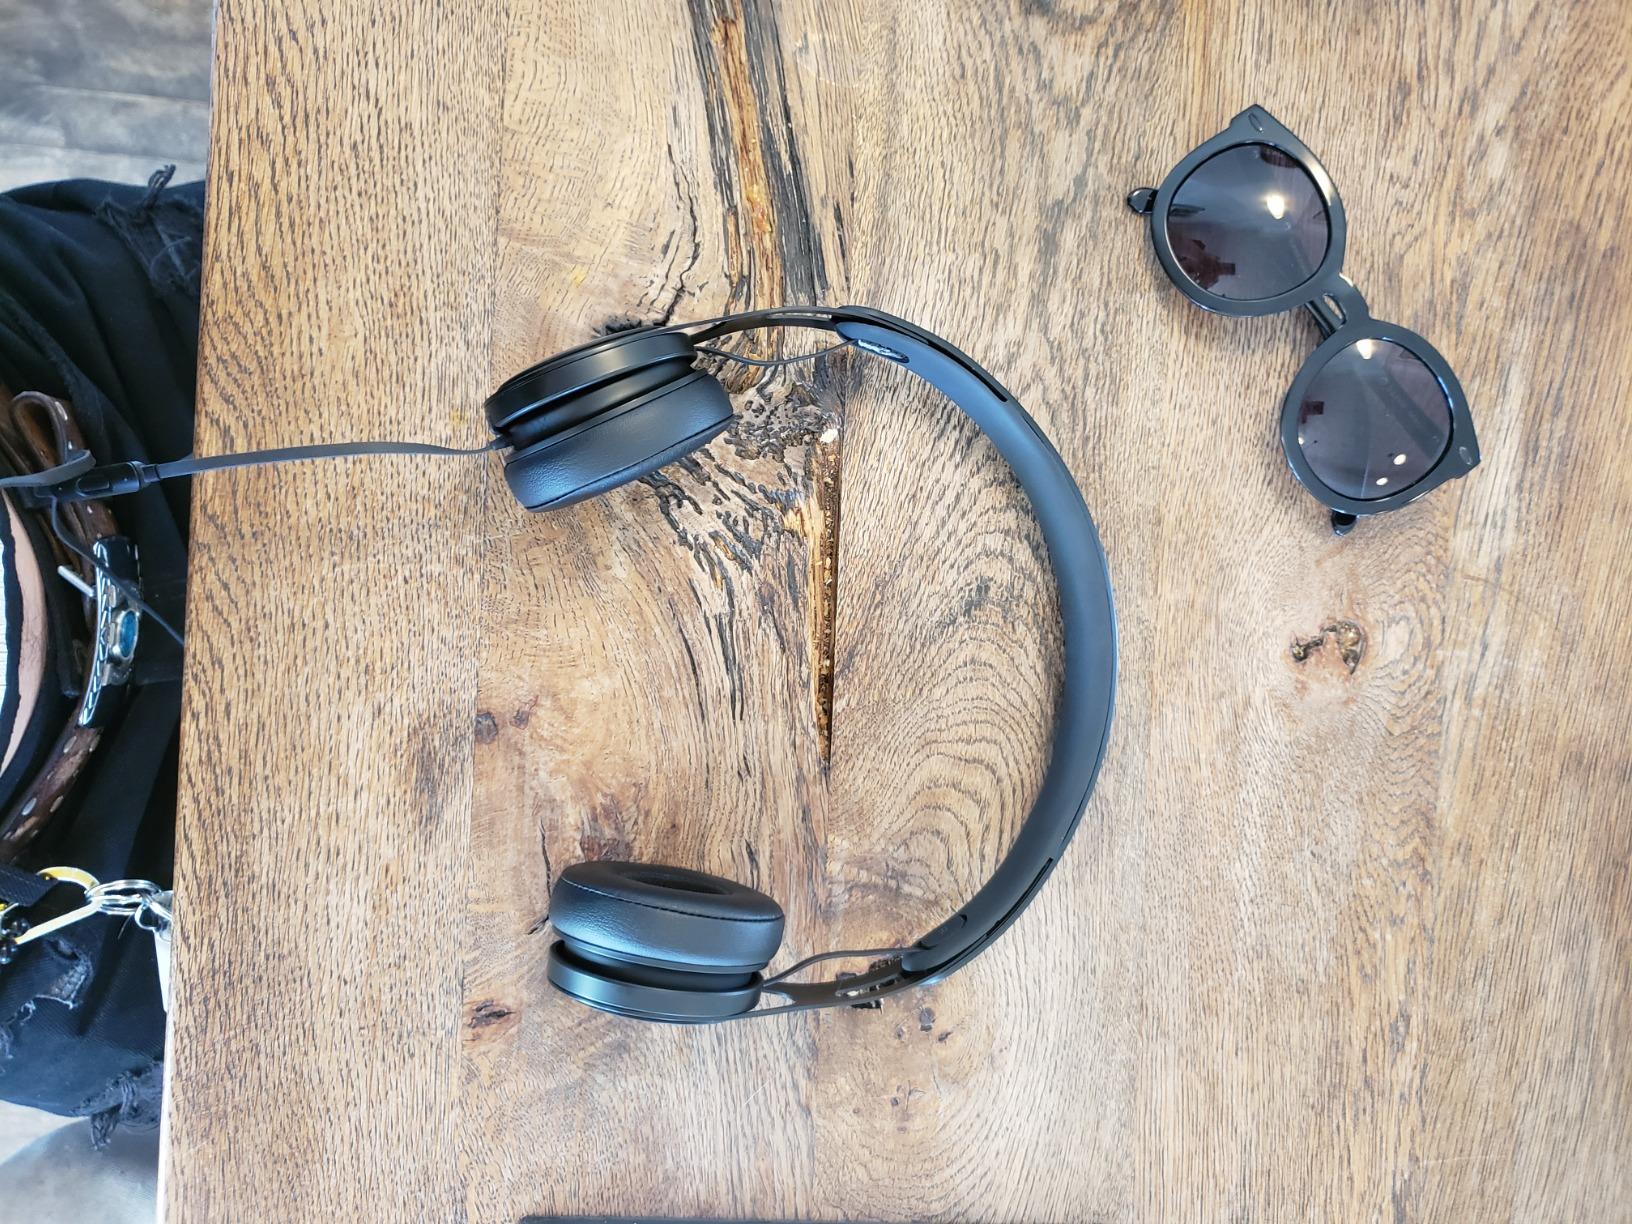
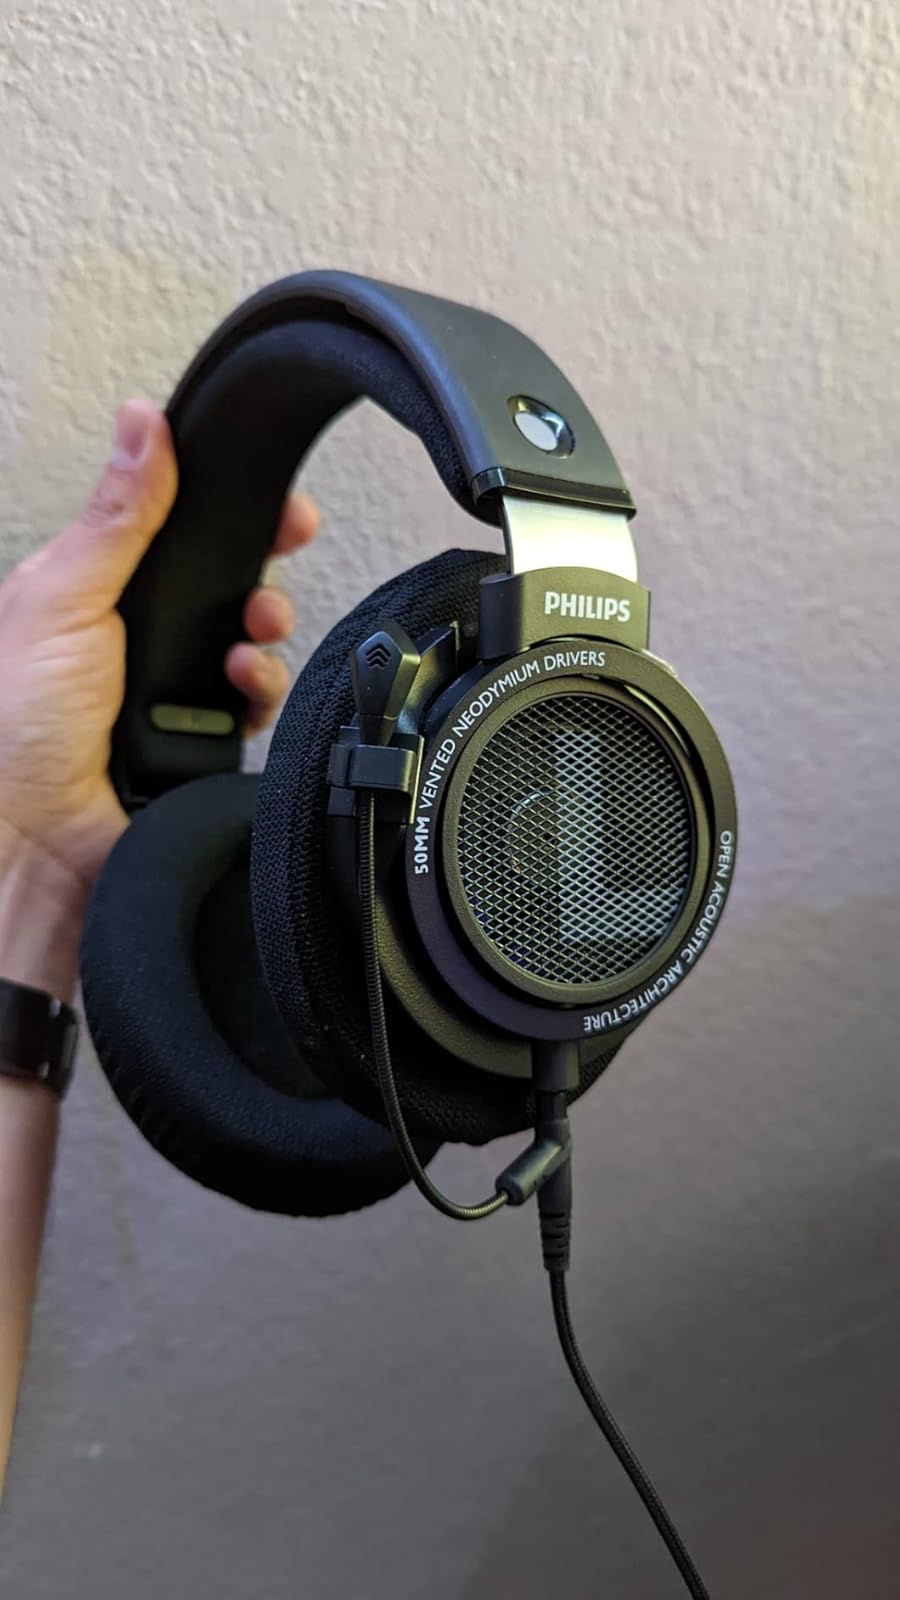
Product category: headphones
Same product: no